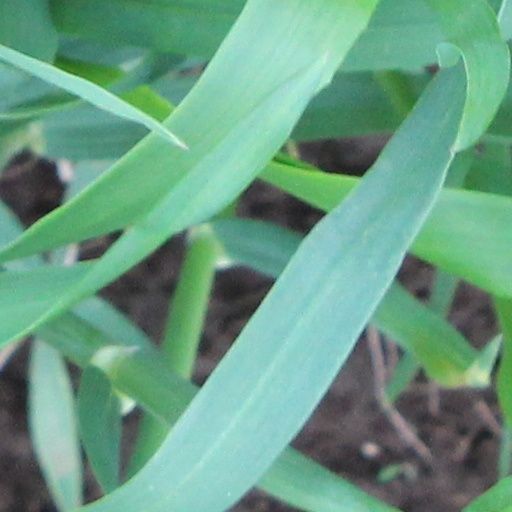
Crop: wheat